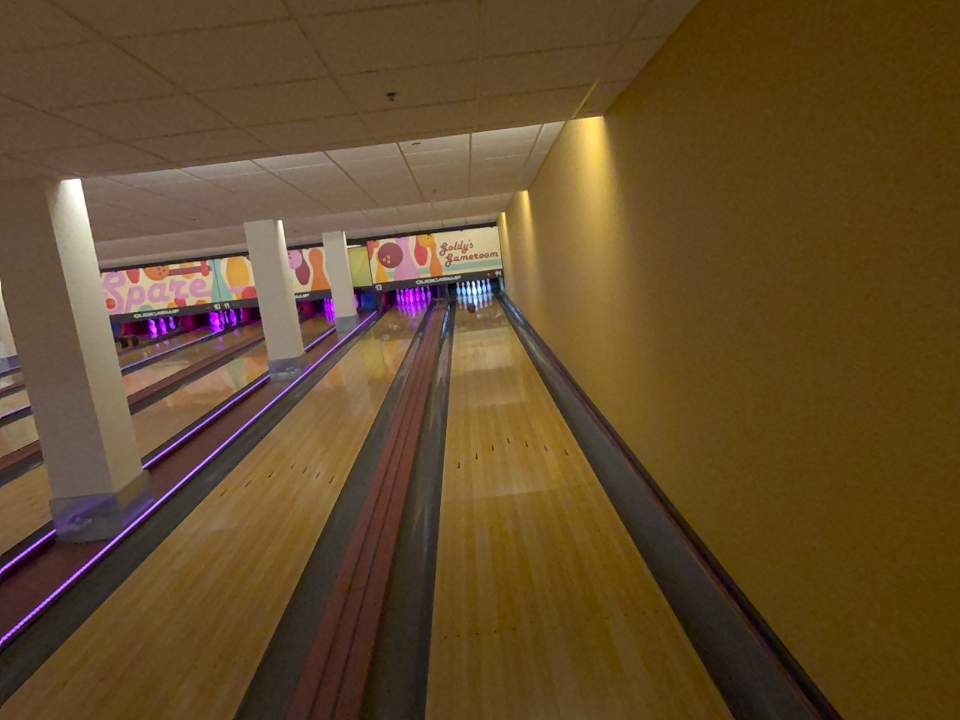
Object: bowling_ball